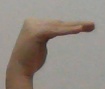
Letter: haa